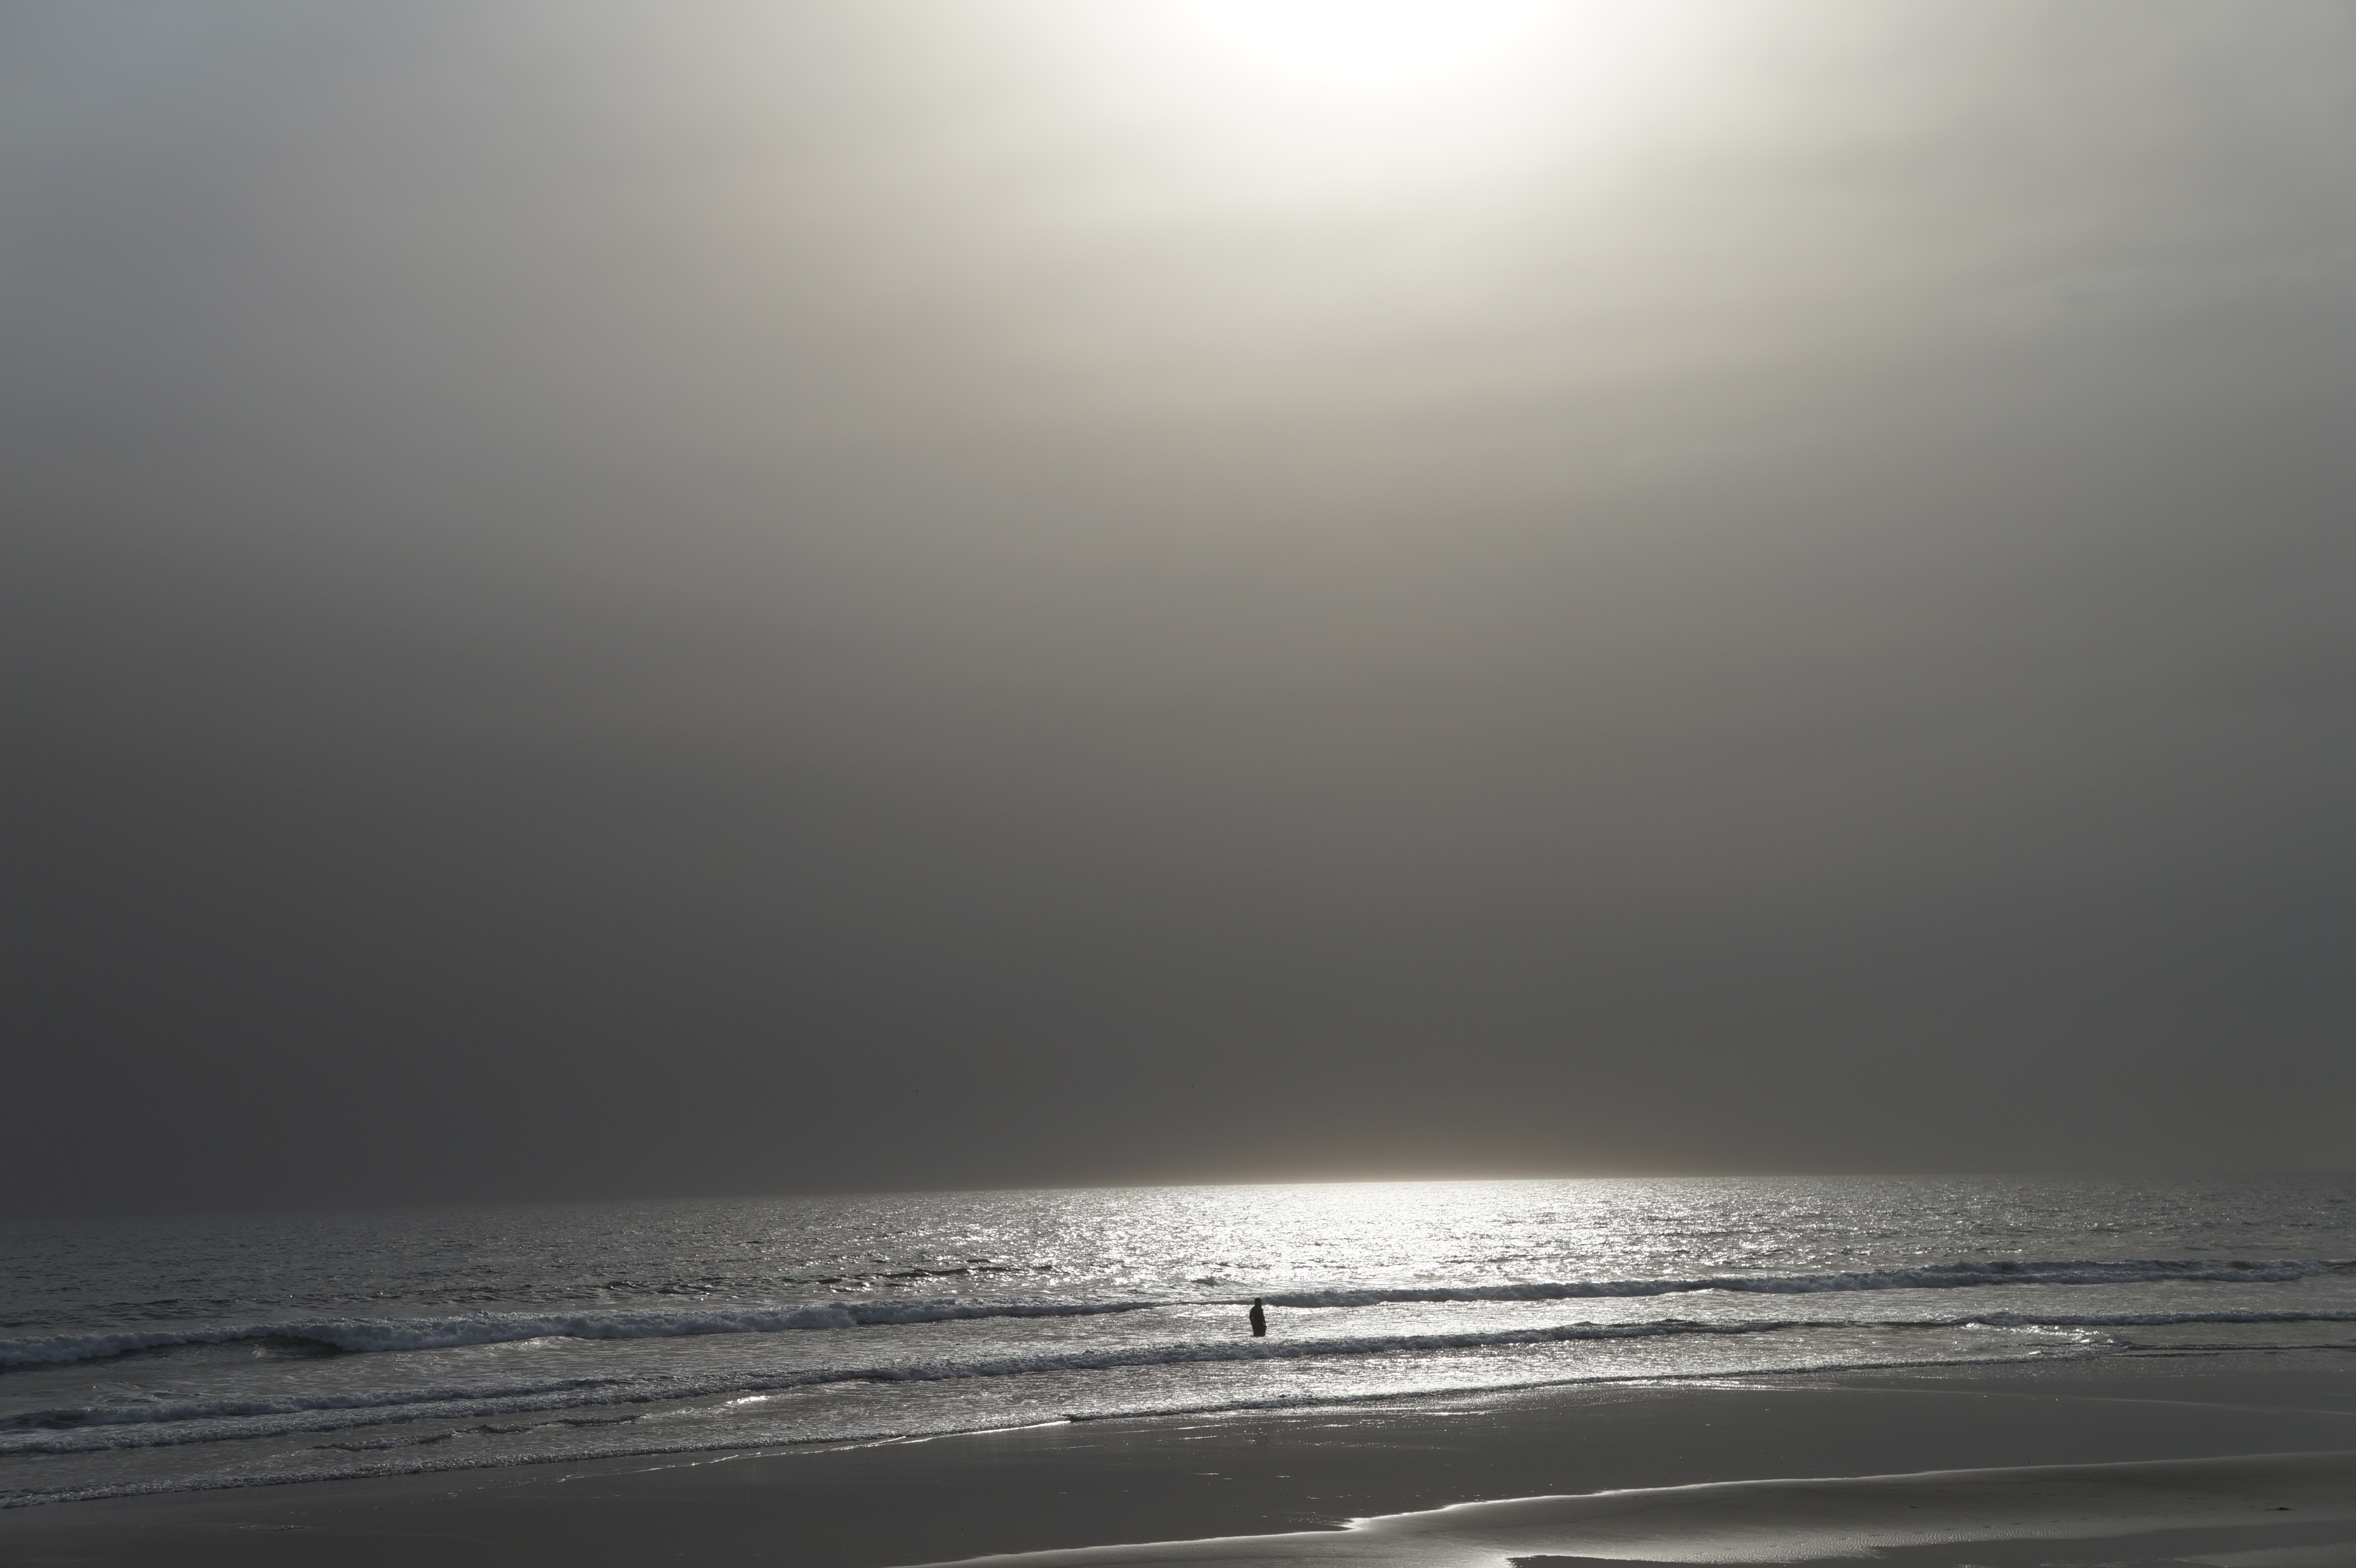
beach, sea, coast, ocean, horizon, person, light, cloud, sky, sun, fog, sunrise, sunset, mist, sunlight, morning, shore, wave, dawn, atmosphere, dusk, solo, weather, holiday, body of water, grey, el salvador, costa del sol, atmospheric phenomenon, wind wave